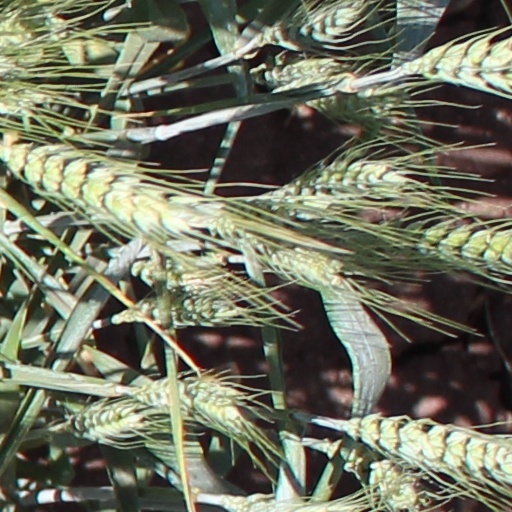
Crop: wheat